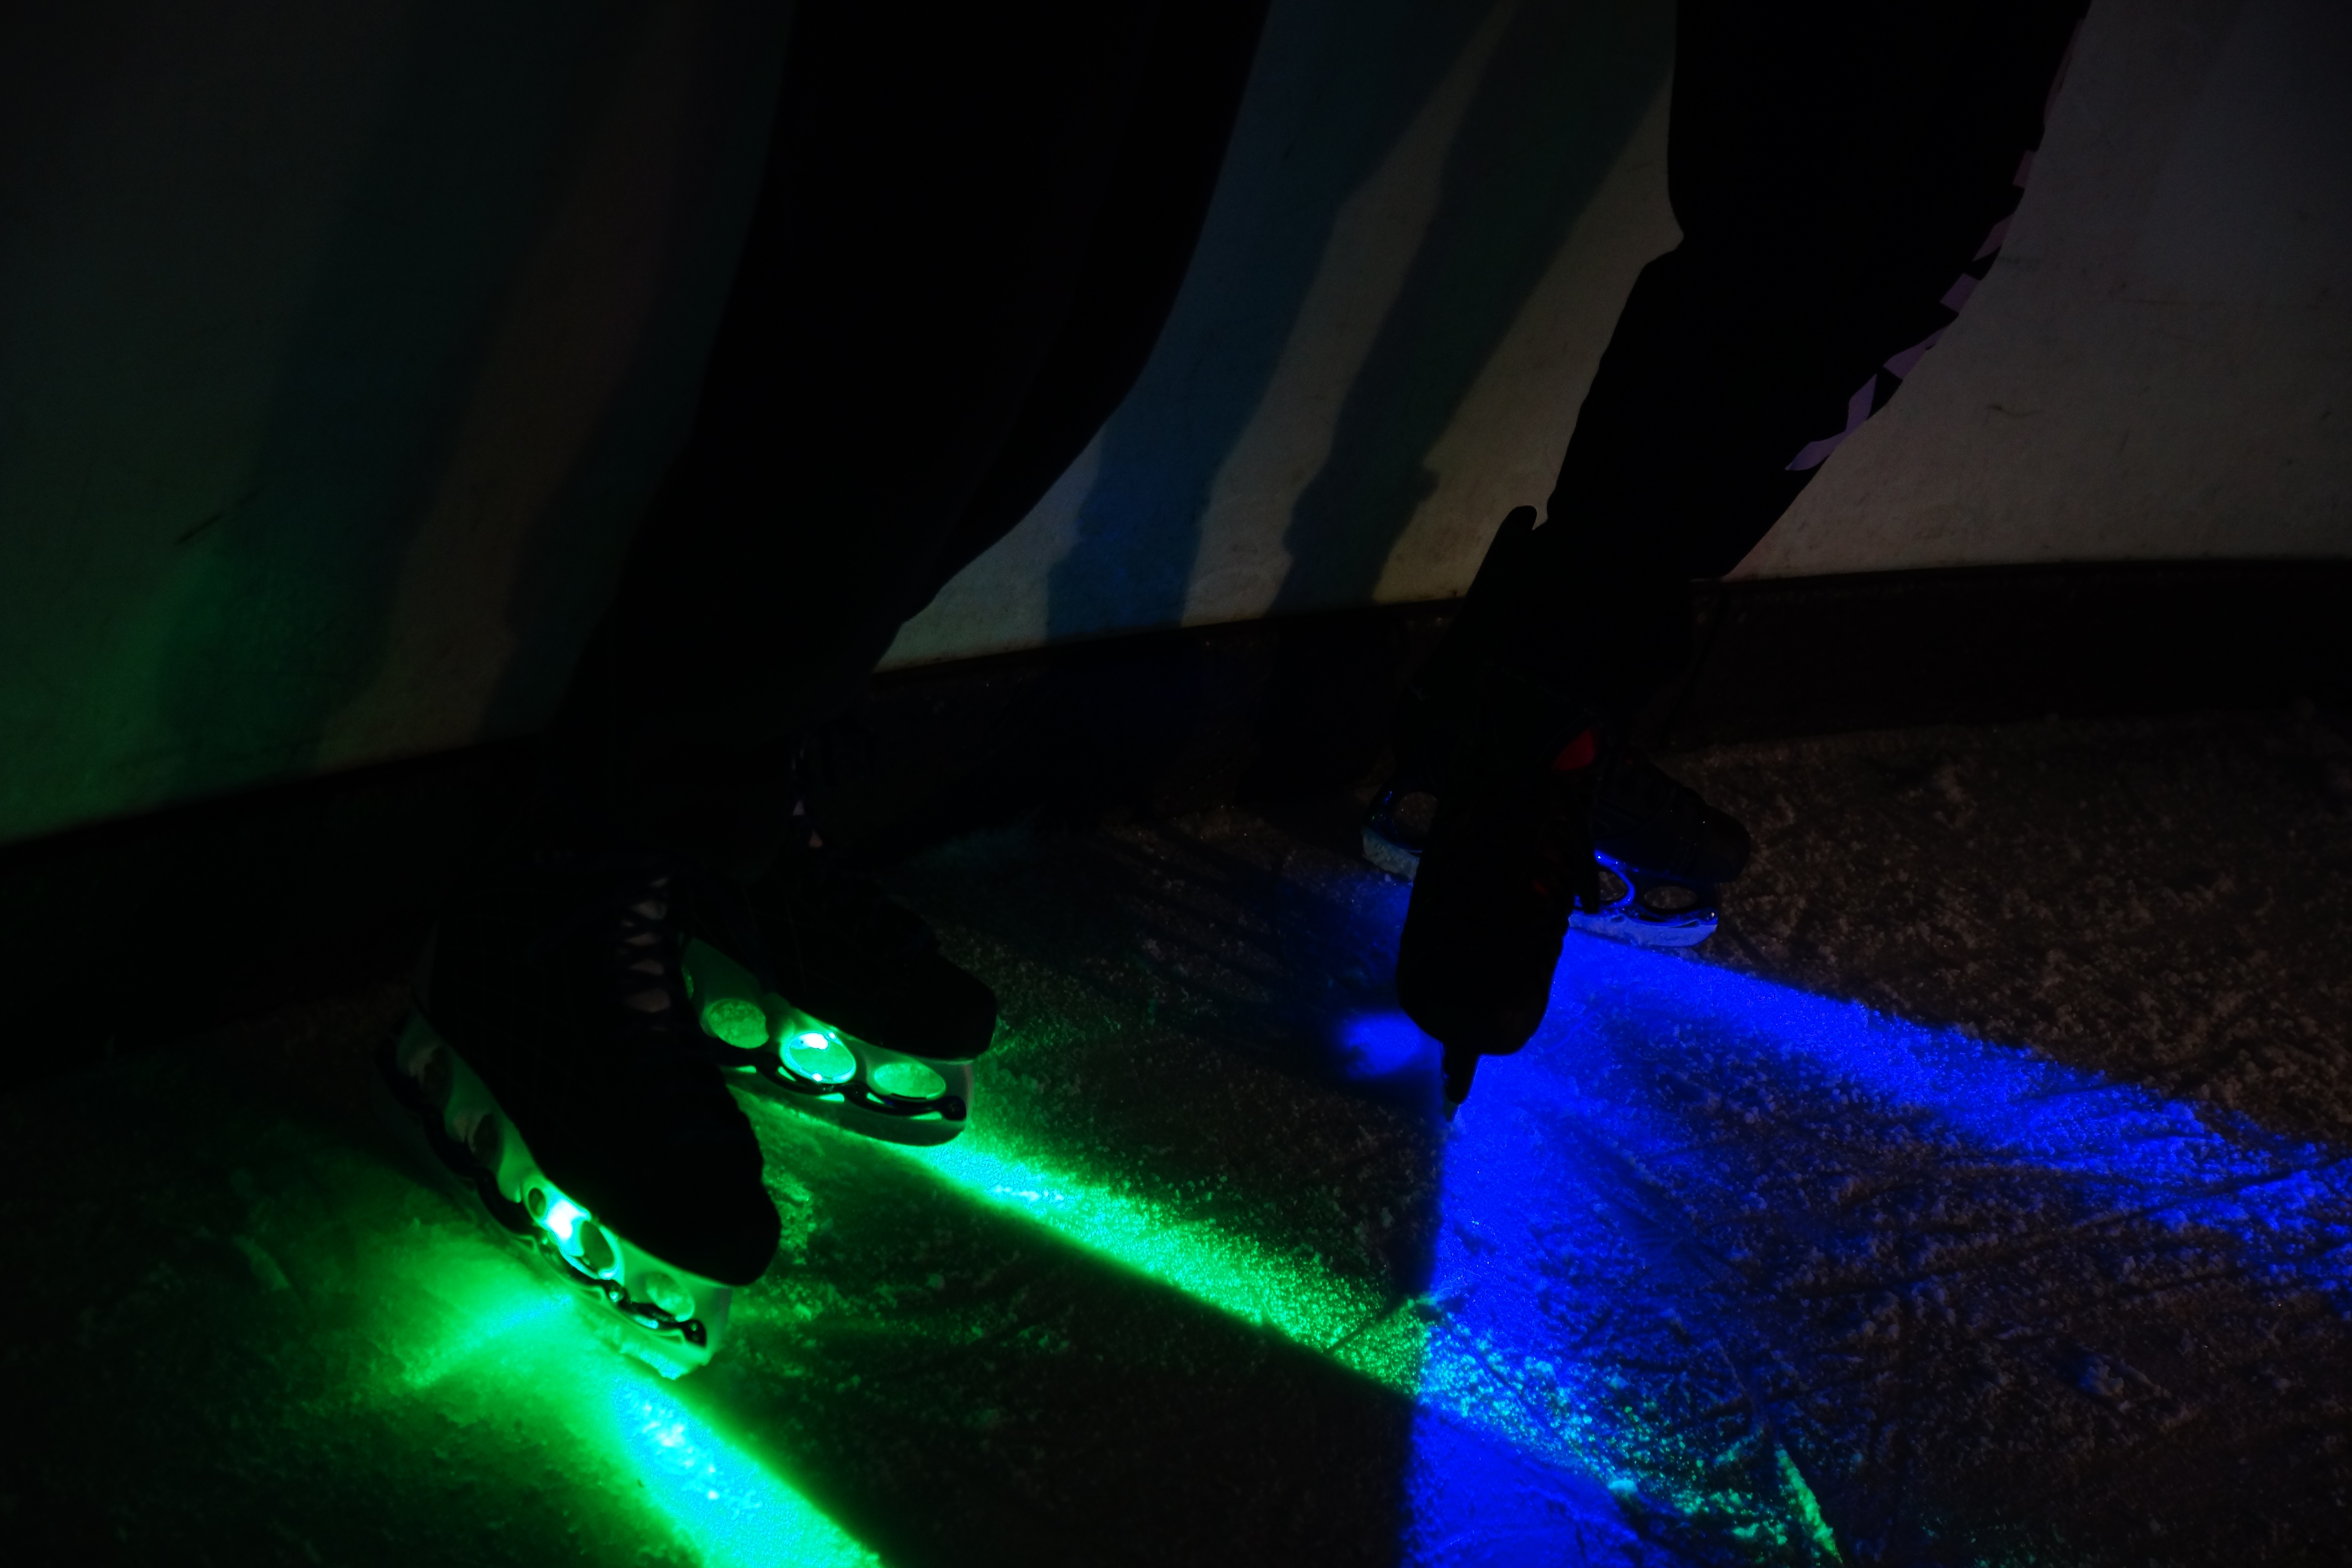
light, ice, green, color, darkness, blue, lighting, laser, lights, screenshot, skates